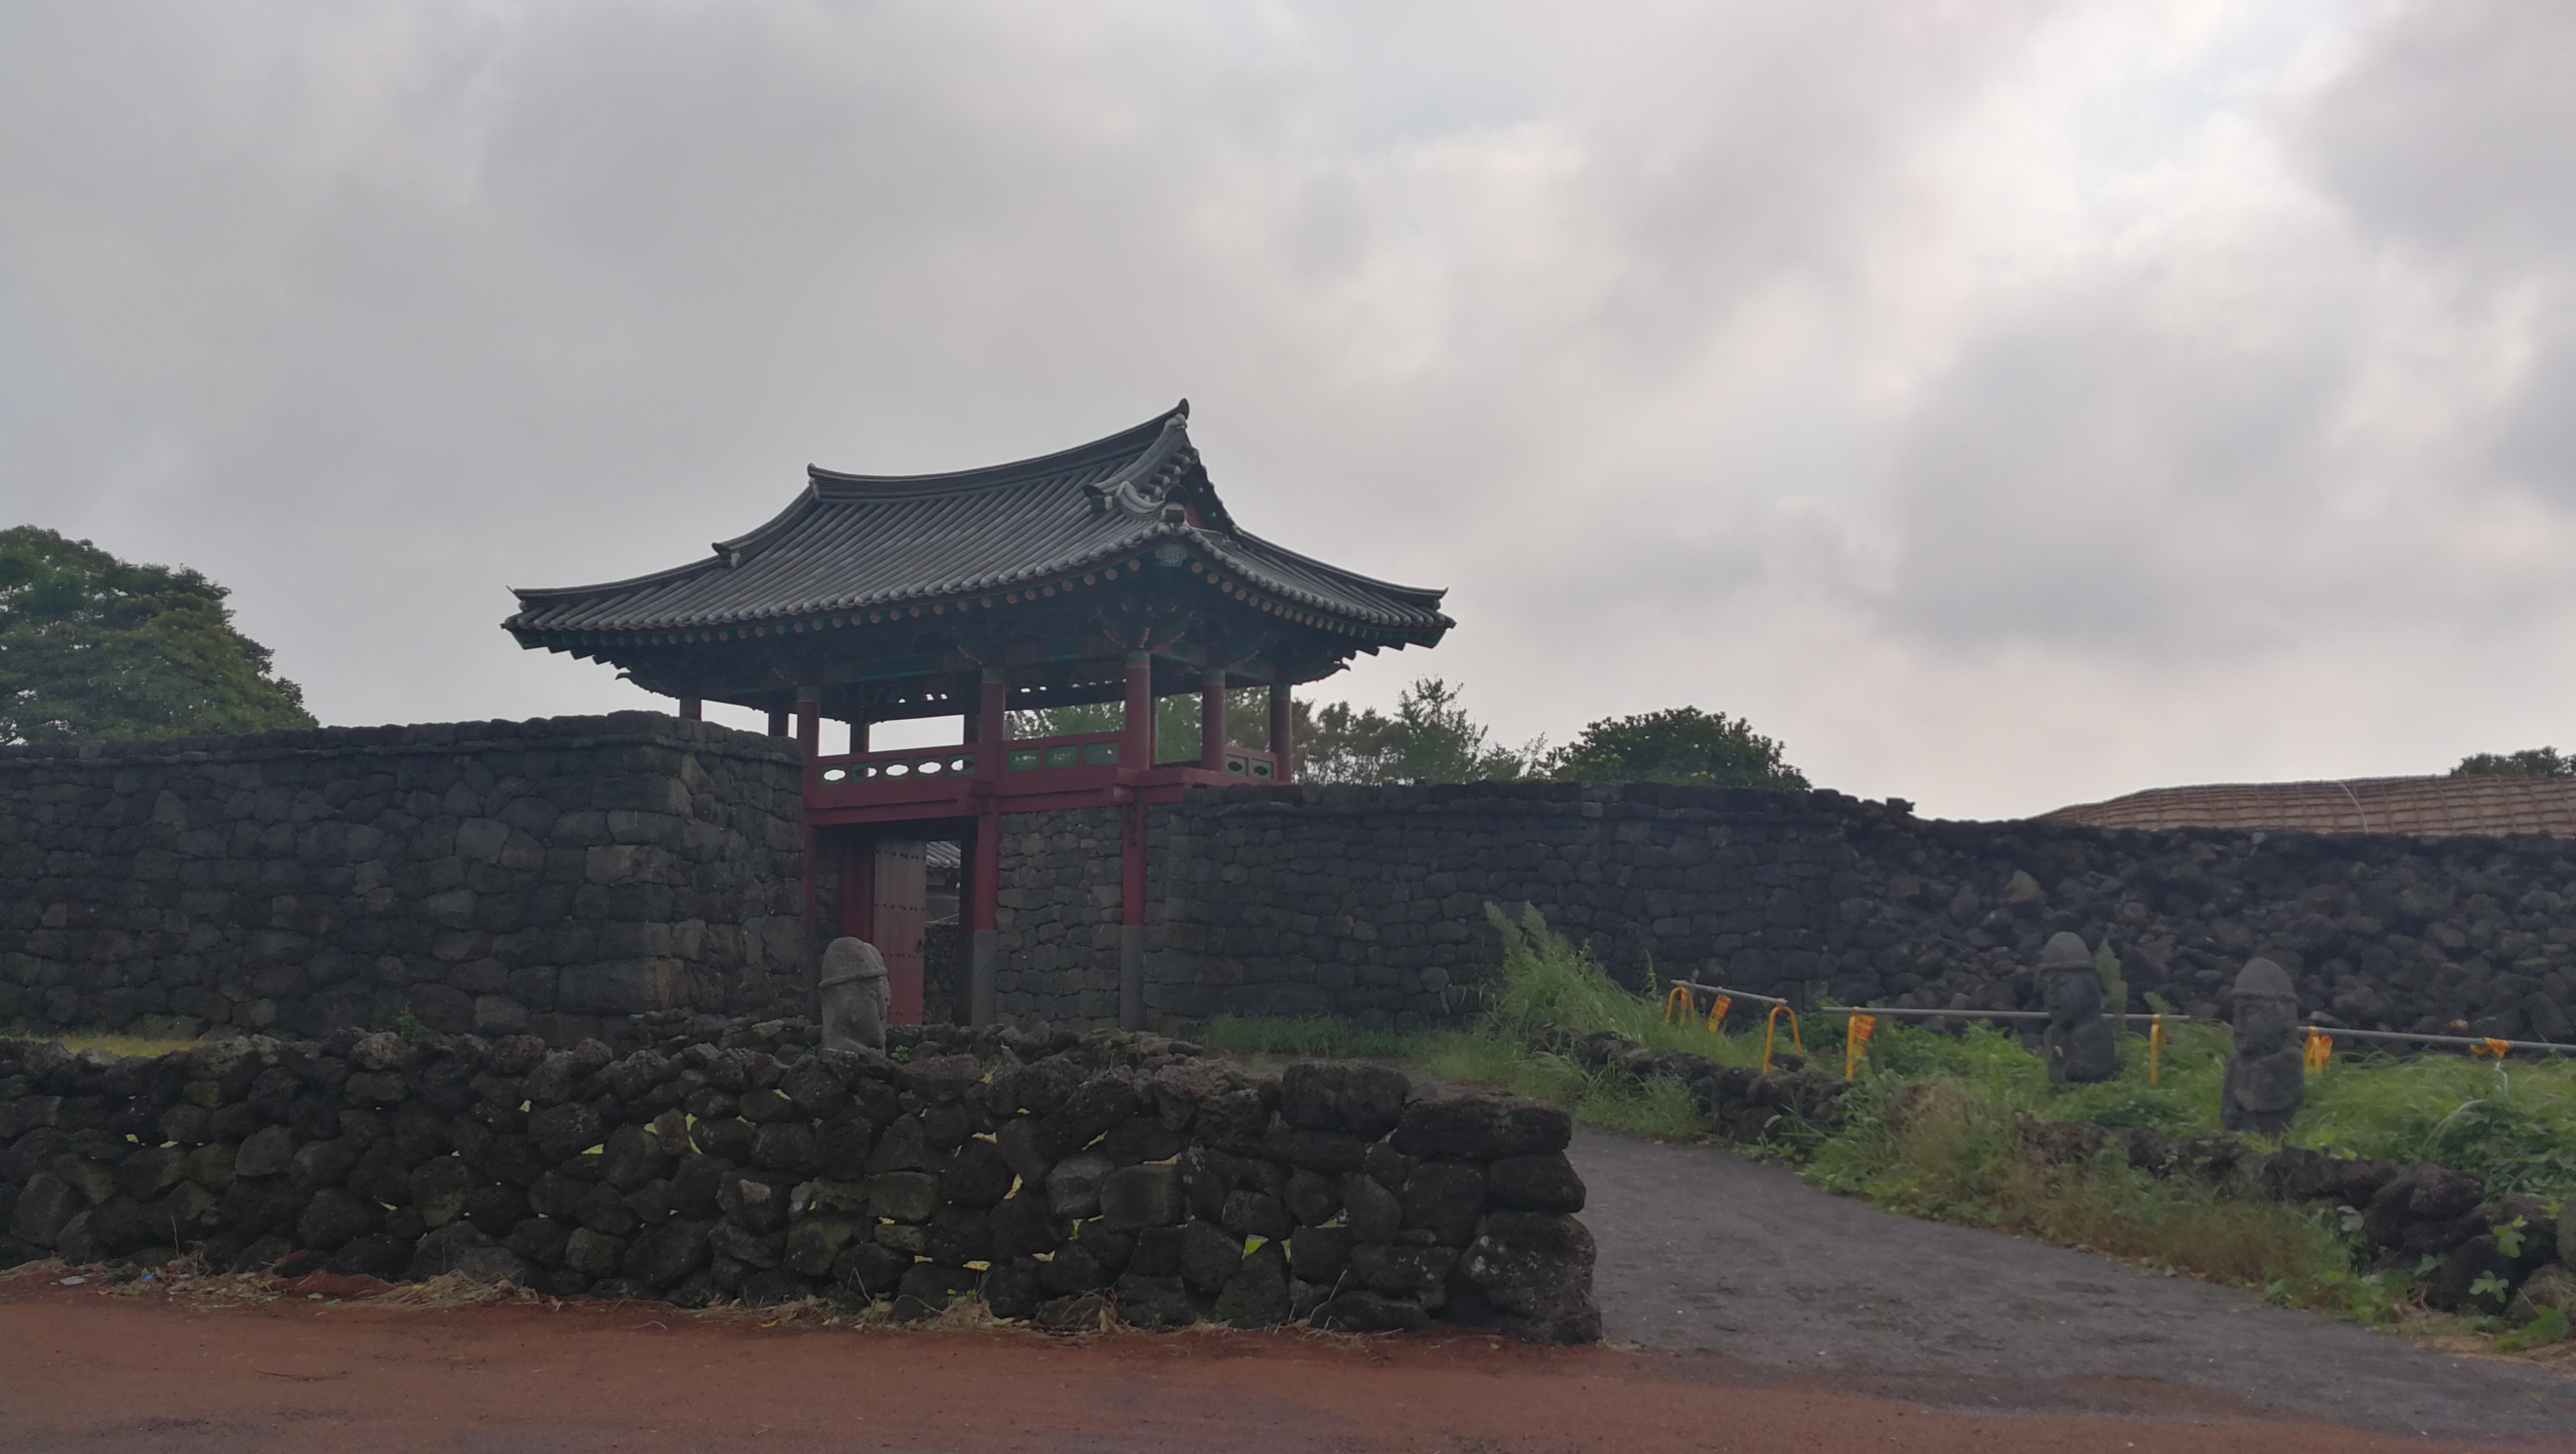
traditional, building, house, home, korea, korean, south korea, jeju, jeju island, asia, asian, chinese architecture, japanese architecture, architecture, historic site, temple